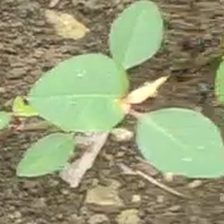
Weed species: Moti_dudhi(Euphorbia_geneculata_L)